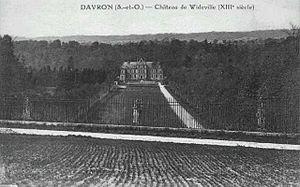
Château de Wideville